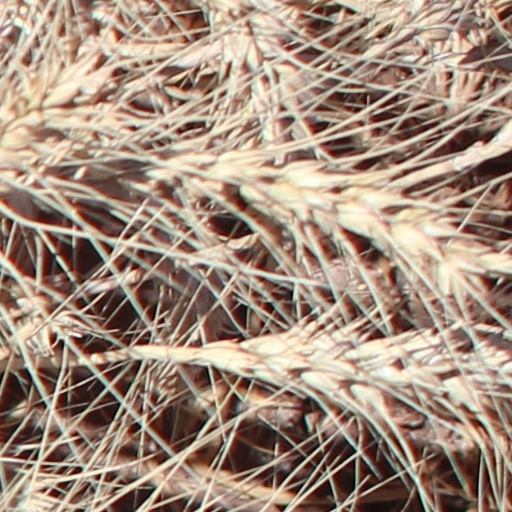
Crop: wheat